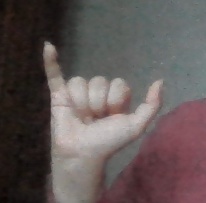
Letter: ya